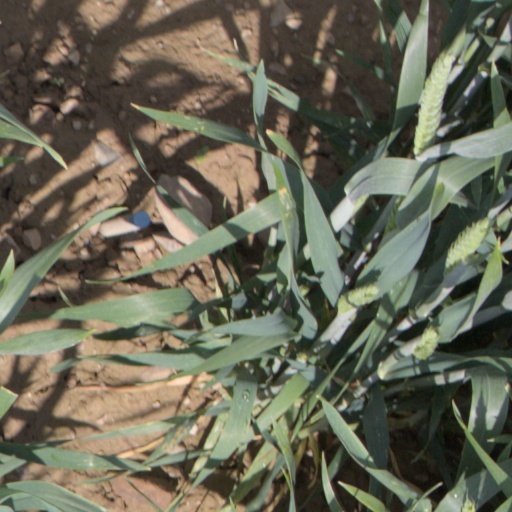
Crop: wheat